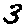
Label: 3